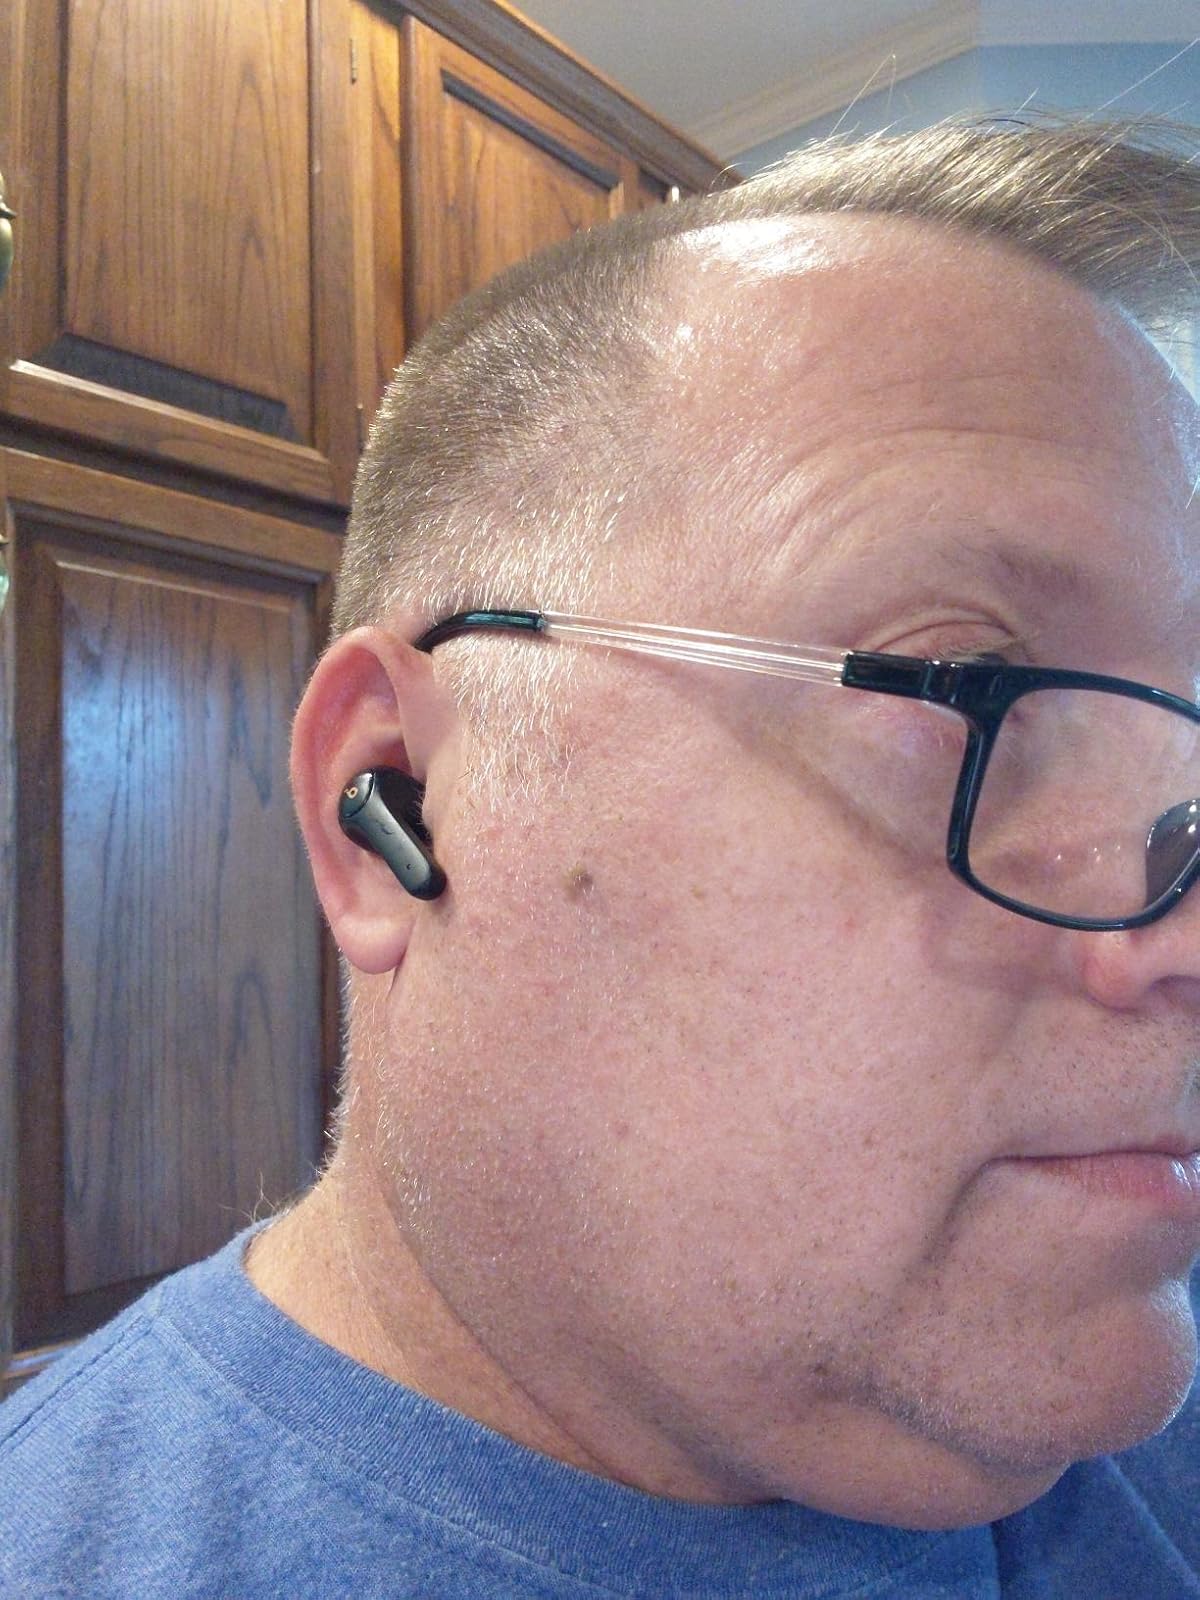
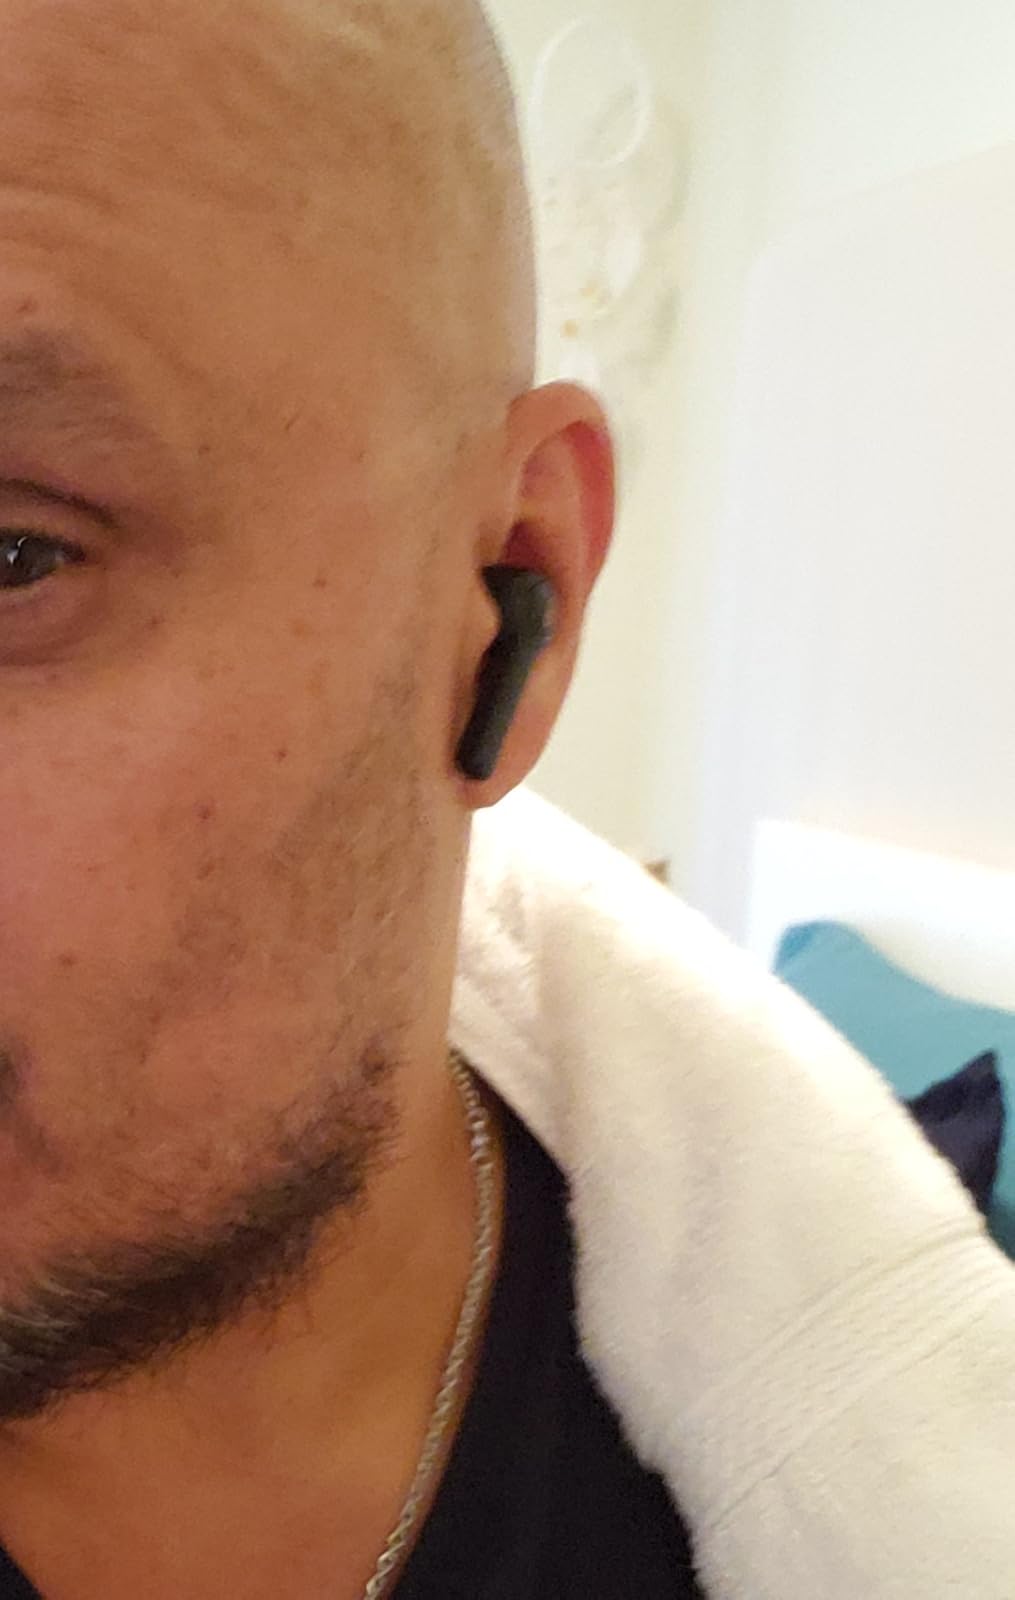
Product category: earbuds
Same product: yes